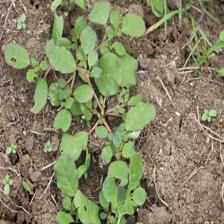
Label: BroadLeafWeed